Spironolactone

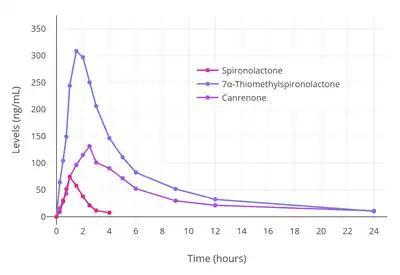
Levels of spironolactone and its major active metabolites after a single oral dose of 100 mg spironolactone in humans.

The bioavailability of spironolactone when taken by mouth is 60 to 90%. The bioavailability of spironolactone and its metabolites increases significantly (+22–95% increases in levels) when spironolactone is taken with food, although it is uncertain whether this further increases the therapeutic effects of the medication. The increase in bioavailability is thought to be due to promotion of the gastric dissolution and absorption of spironolactone, as well as due to a decrease of the first-pass metabolism. The relationship between a single dose of spironolactone and plasma levels of canrenone, a major active metabolite of spironolactone, has been found to be linear across a dose range of 25 to 200 mg spironolactone. Steady-state concentrations of spironolactone are achieved within 8 to 10 days of treatment initiation.